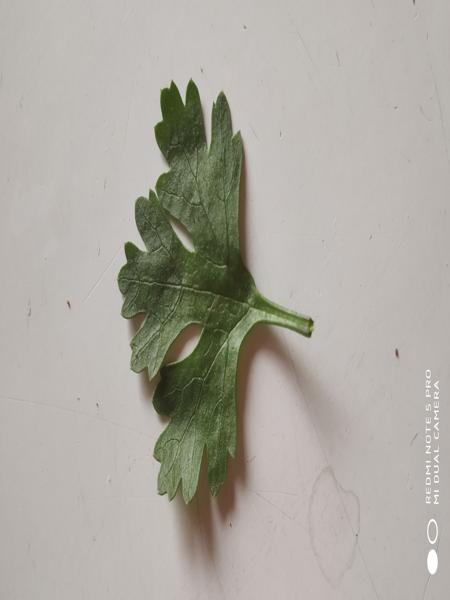
Plant: Coriender